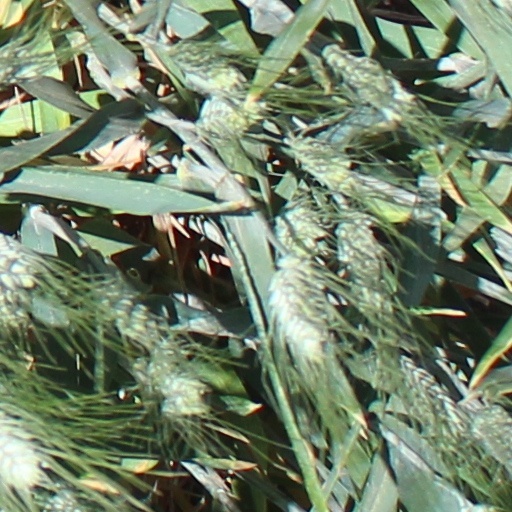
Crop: wheat